2014 Indianapolis 500

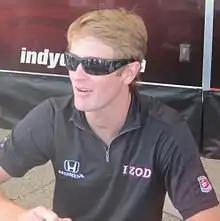
Ryan Hunter-Reay became the first American driver to win the race since 2006

The 33 qualified cars participated in a post-qualifying practice session on Monday from 12 noon until 5 p.m. The drivers completed 2,329 laps with Josef Newgarden fastest of the day. At 1:35 p.m. Kurt Busch's car got loose in turn two, he lost control, and crashed into the outside wall at the exit of turn two. The car had heavy damage on the right side, but Busch was uninjured.